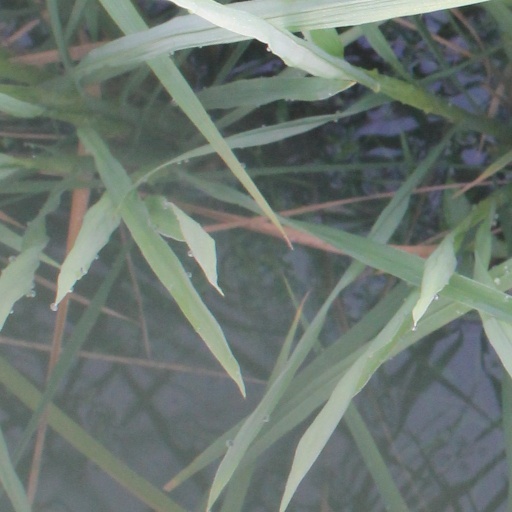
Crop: rice